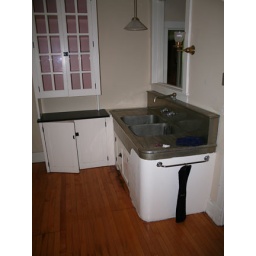
This is an extra prep sink off the kitchen in a pantry area